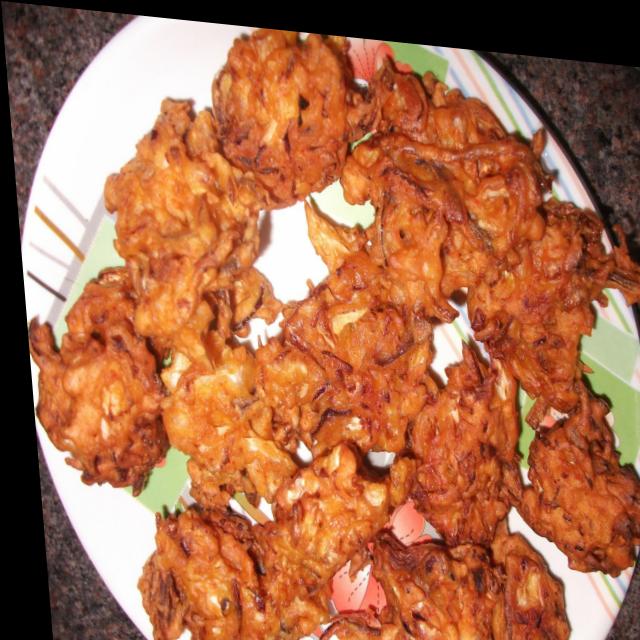
Dish: pakode